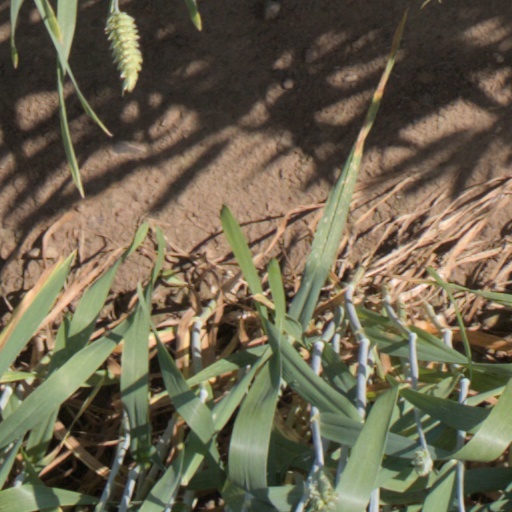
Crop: wheat